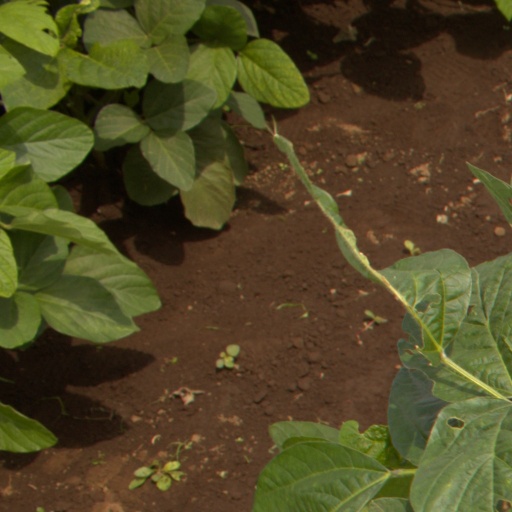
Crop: soybean